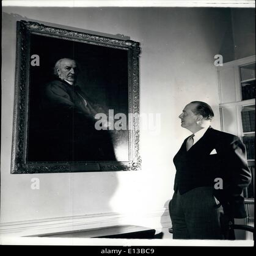
politician seems to be seeking guidance from statesman